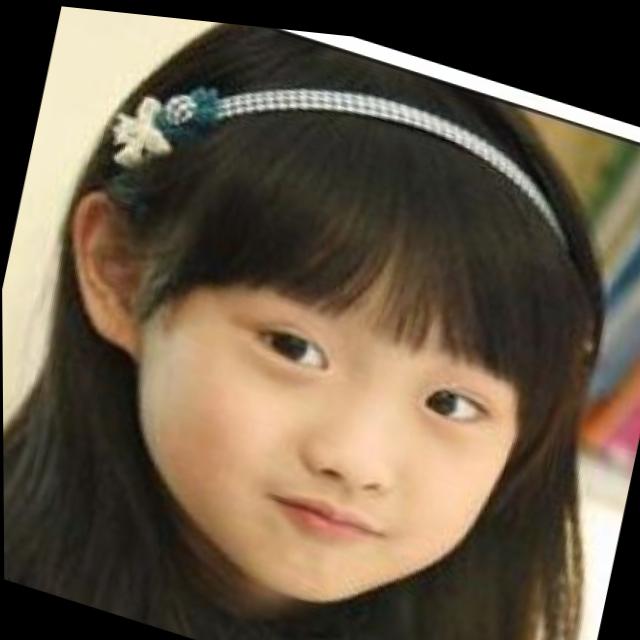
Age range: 0-12